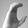
ASL letter: C